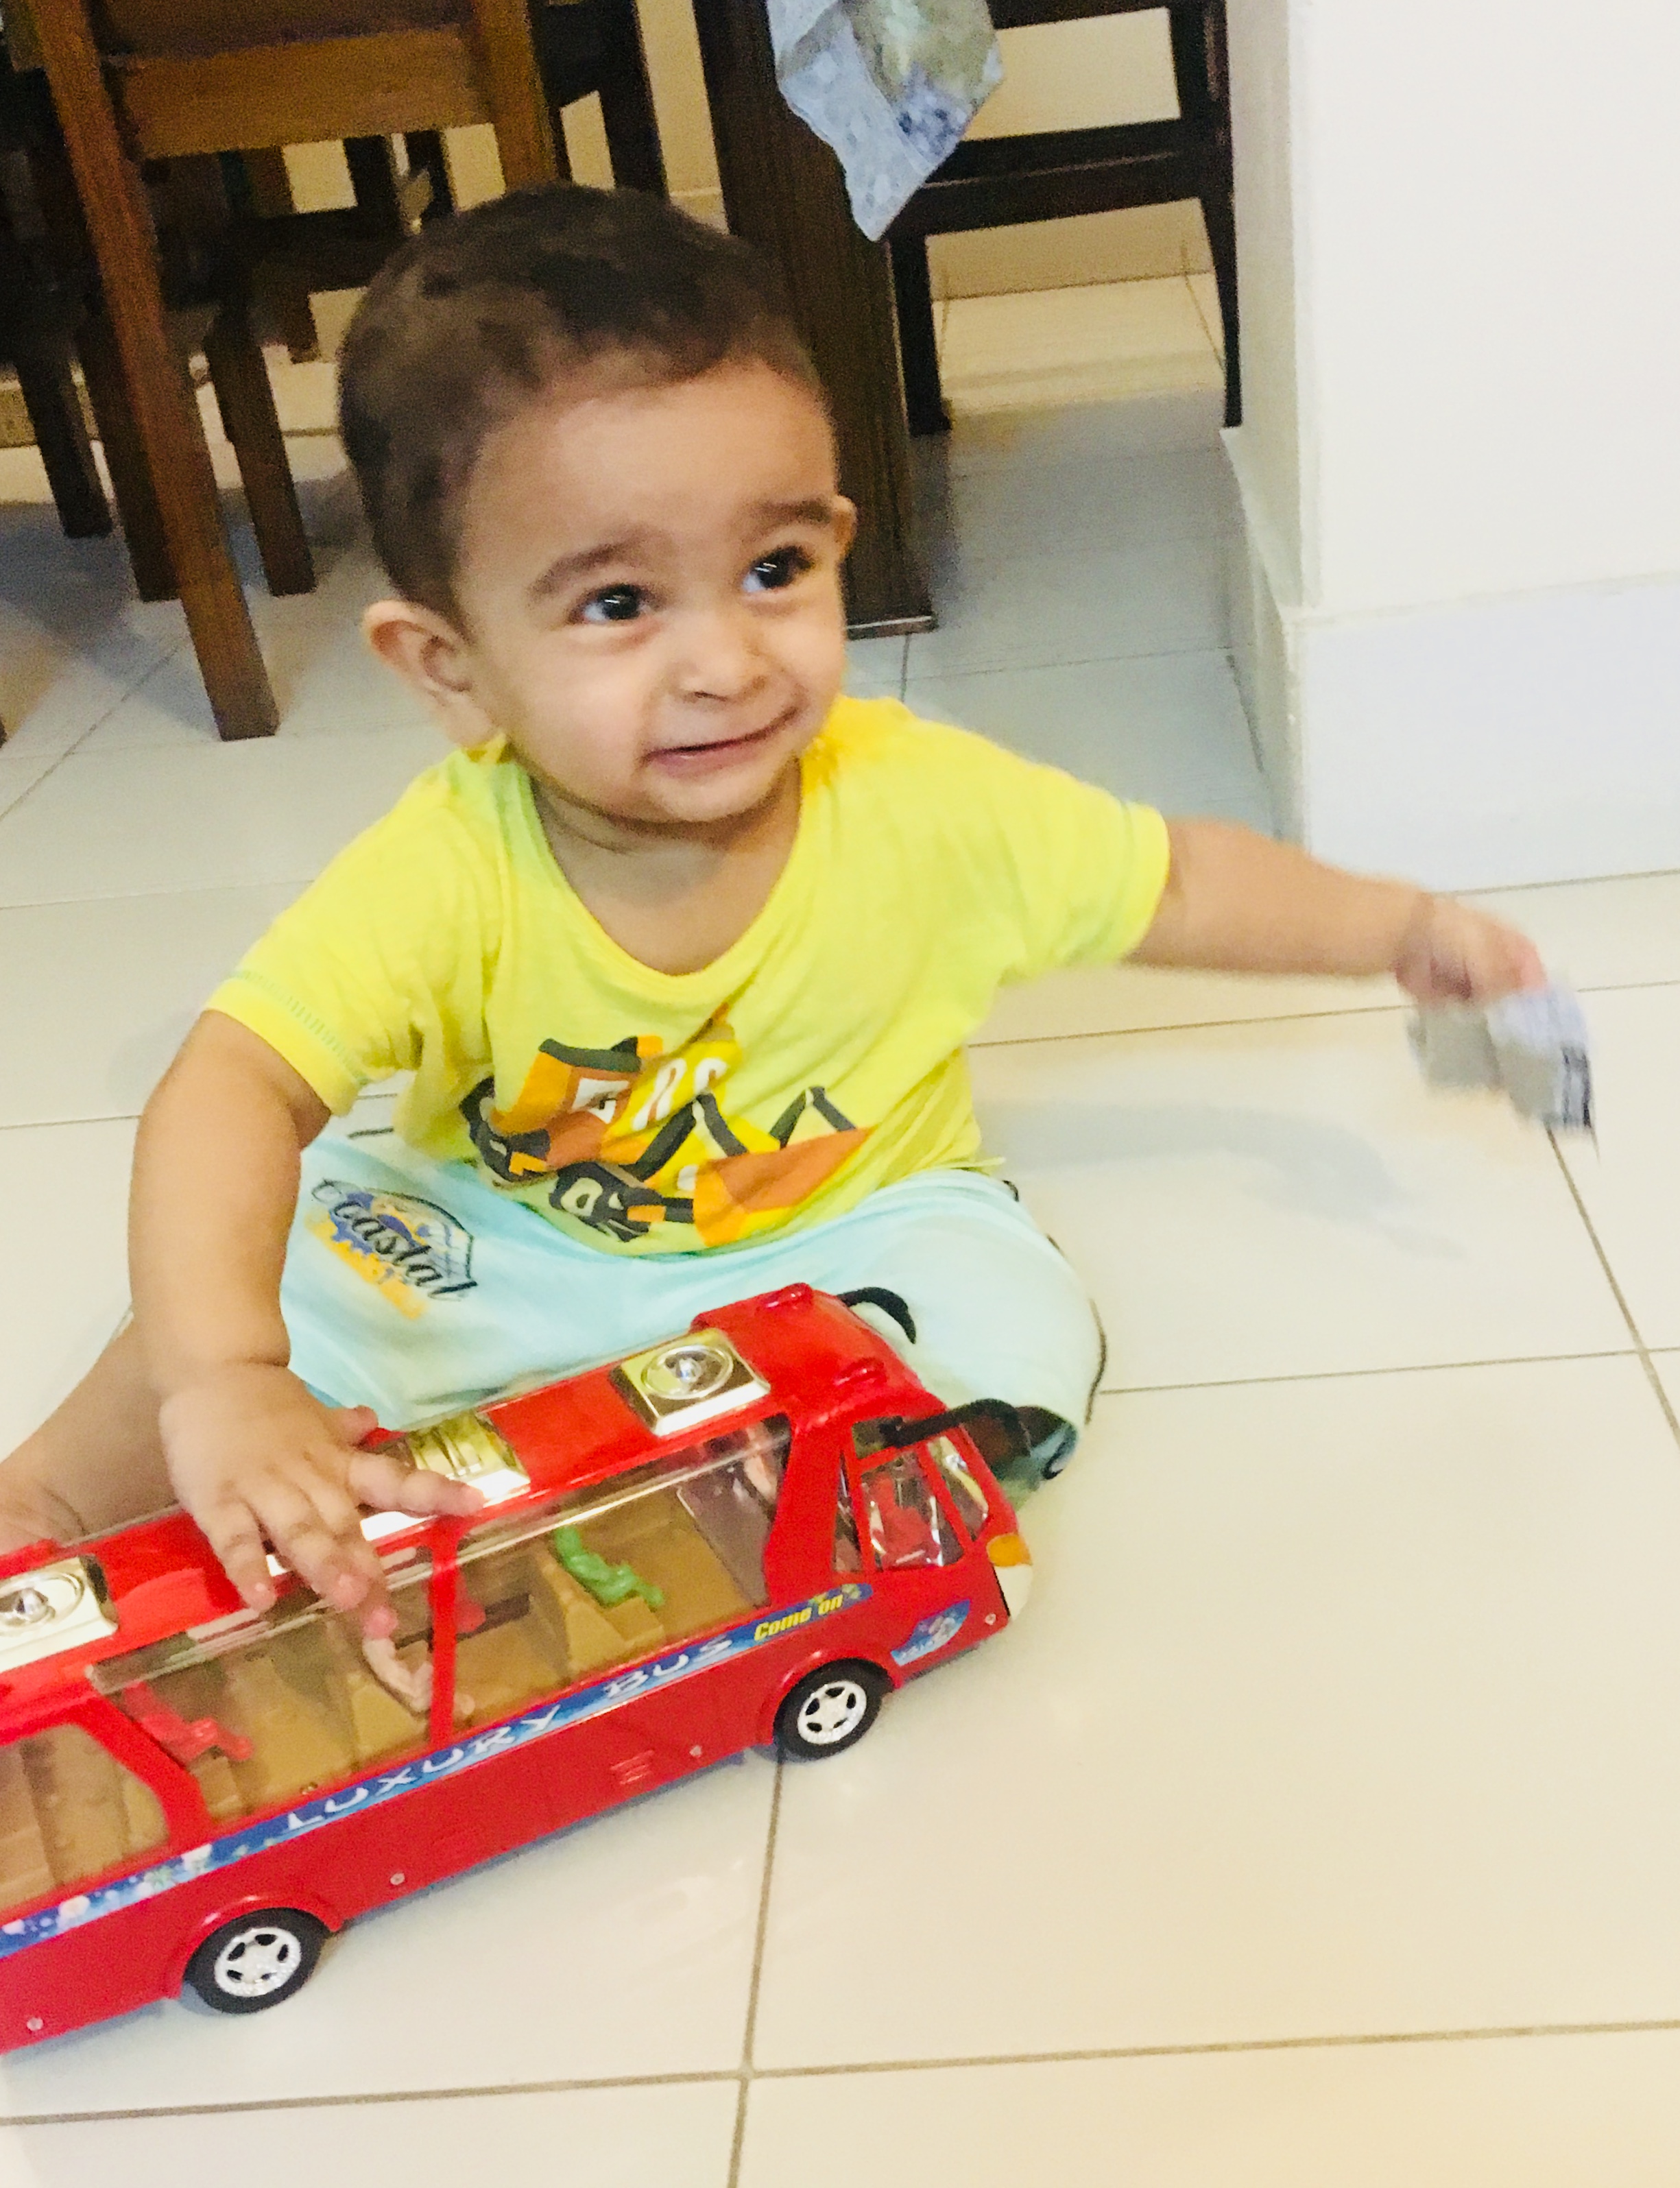
toy, child, toddler, play, vehicle, smile, baby